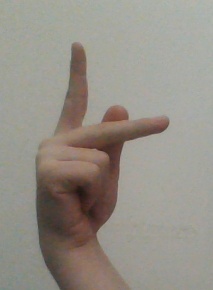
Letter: dha